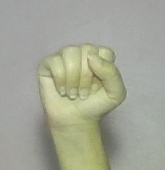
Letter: saad